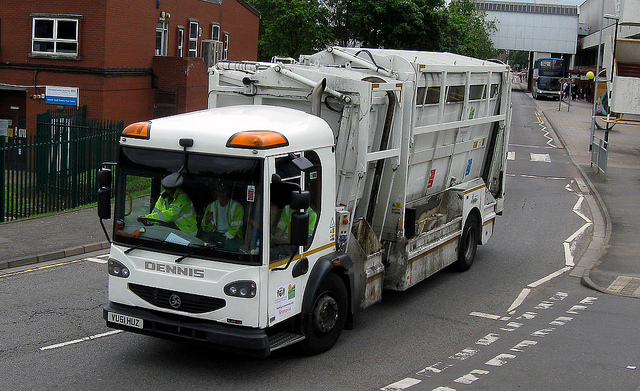
A garbage truck with three garbage men in it driving down the street.

A city garbage truck with three men in the front.

A garbage truck driving by a building on the street.

The work truck is driving down the road.